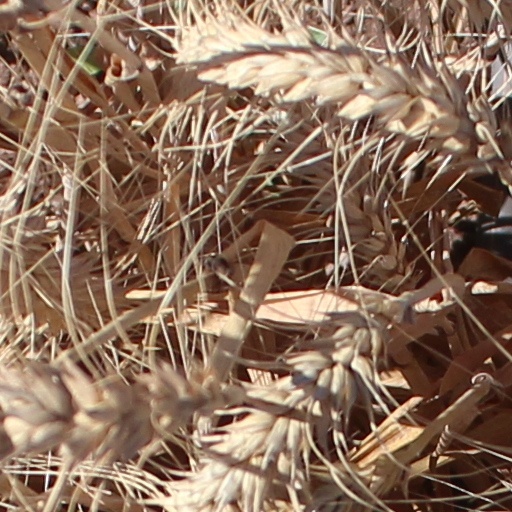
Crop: wheat